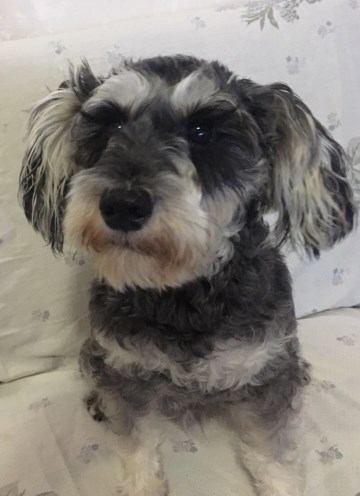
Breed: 2342-n000102-miniature_schnauzer